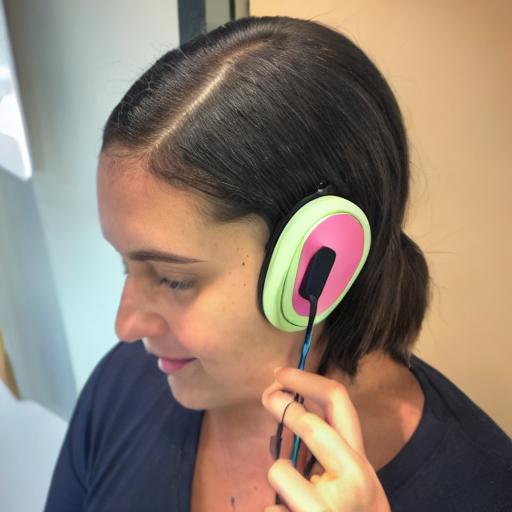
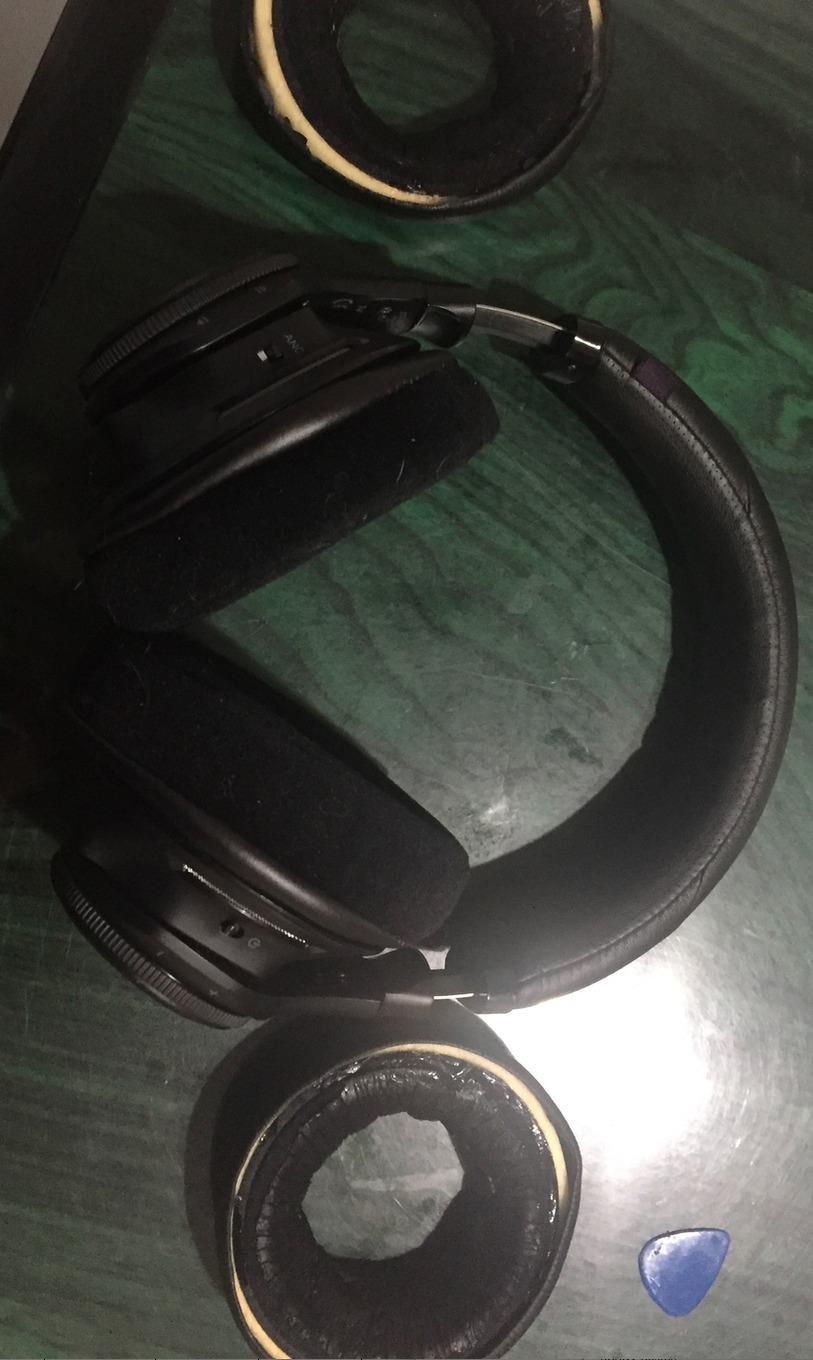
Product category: headphones
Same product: no